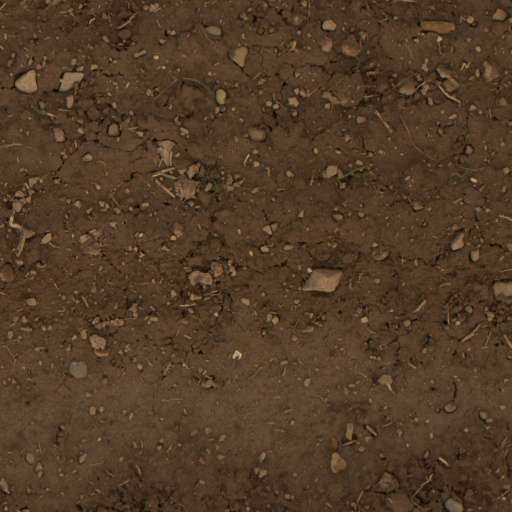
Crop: wheat